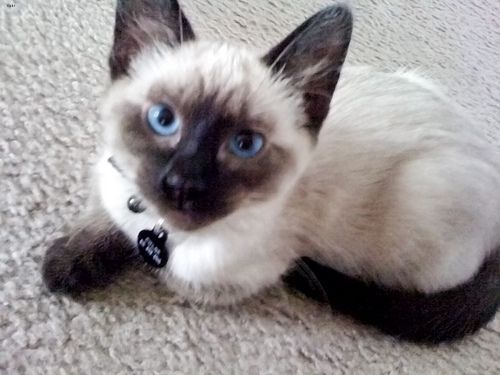
Breed: siamese